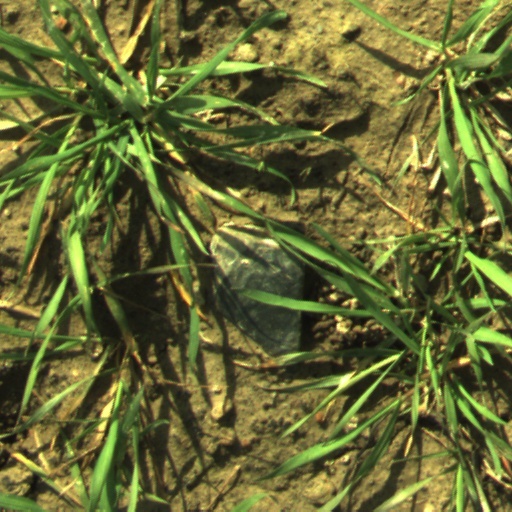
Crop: wheat